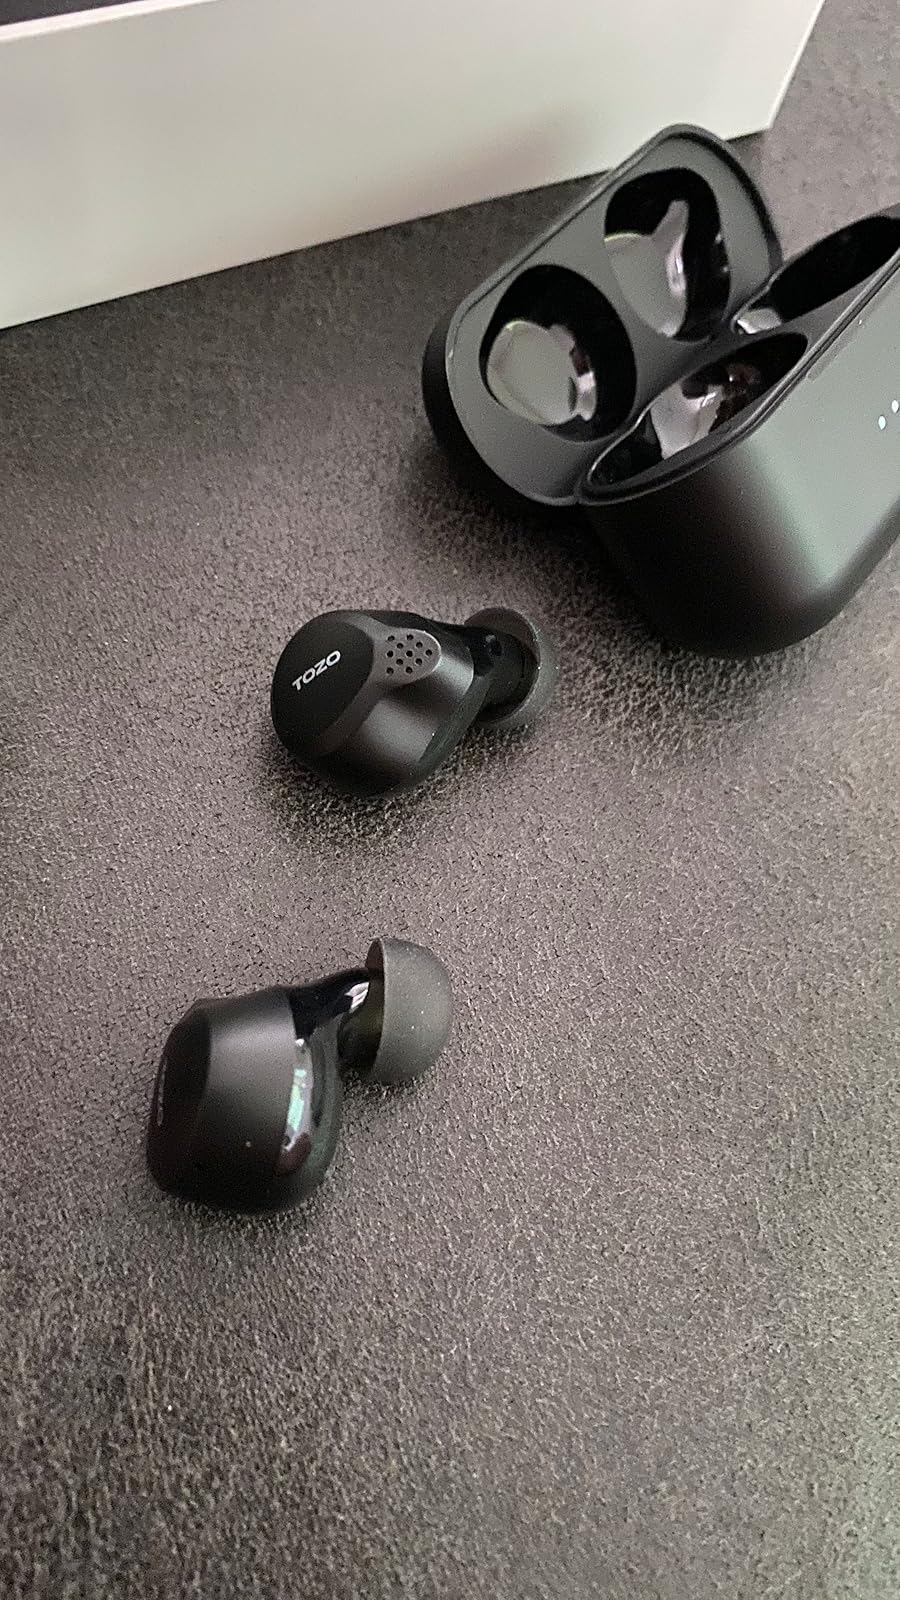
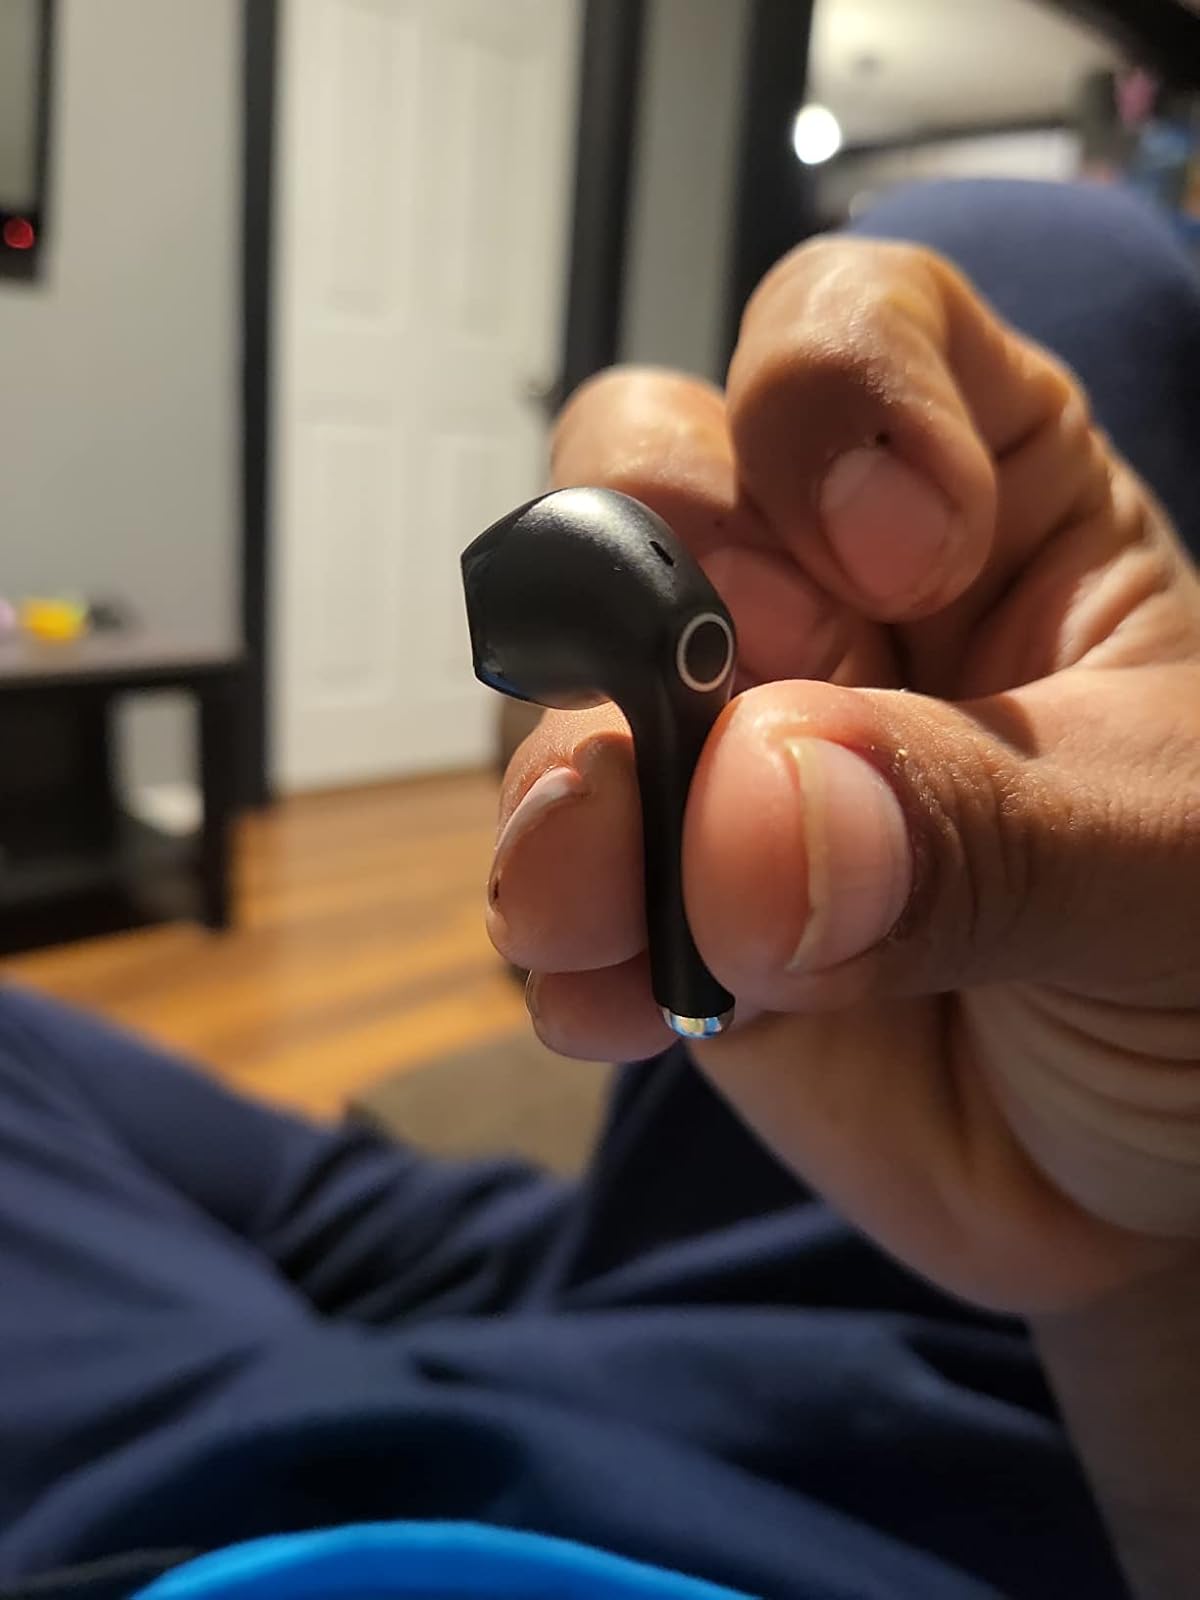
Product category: earbuds
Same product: no